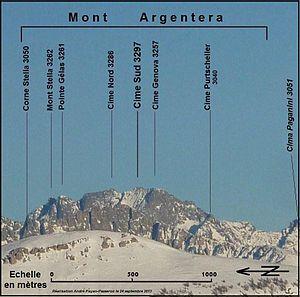
Le mont Argentera - culminant à sa cime Sud à 3297 mètres - constitue, en territoire italien, la ligne de crêtes (nord-sud) dominante du massif de l'Argentera. Photo prise au téléobjectif de l'ouest-sud-ouest vers l'est-nord-est (avec un angle de 11°) à 29 km de distance à partir de la tête de Charnaye (1972 m à 3°36 Est et 48°87 Nord) située à 2,7 km au N.E. de la station de Valberg (06-Alpes-Maritimes)
Le mont Argentera est le point culminant du massif du Mercantour-Argentera, dans la province de Coni qui fait partie de la région du Piémont en Italie.